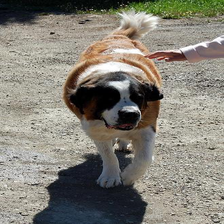
Species: dog
Breed: saint bernard